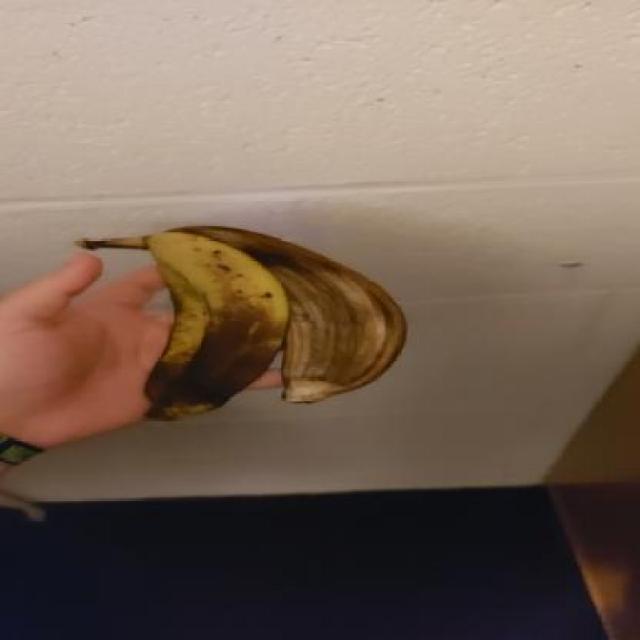
Label: bananas